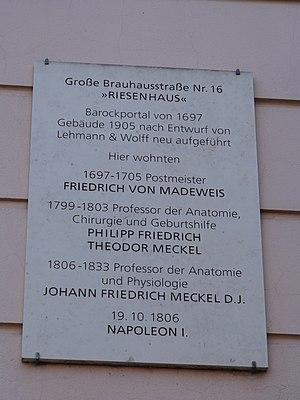
Johann Friedrich Meckel, surnommé Meckel le Jeune, est un anatomiste allemand et, avec Étienne Geoffroy Saint-Hilaire, l'un des pères fondateurs de la tératologie.